Shoji

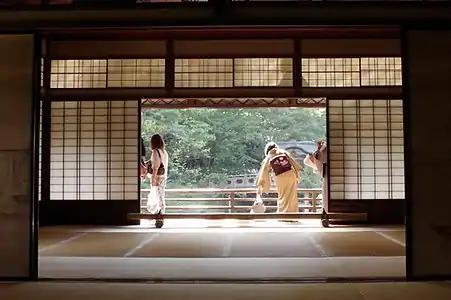
Shoji paper sliding doors in the Rinshunkaku at Sankei-en (Important Cultural Property)

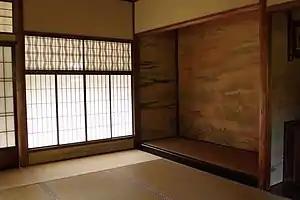
Shoji doors next to the "tokonoma" alcove, Rinshunkaku

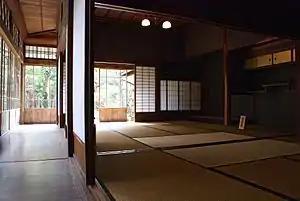
A "tatami" room surrounded by paper shoji (paper outside, lattice inside). The shoji are surrounded by an "engawa" (porch/corridor); the "engawa" is surrounded by "garasu-do", all-glass sliding panels.

A is a door, window or room divider used in traditional Japanese architecture, consisting of translucent (or transparent) sheets on a lattice frame. Where light transmission is not needed, the similar but opaque "fusuma" is used (/closet doors, for instance). Shoji usually slide, but may occasionally be hung or hinged, especially in more rustic styles.